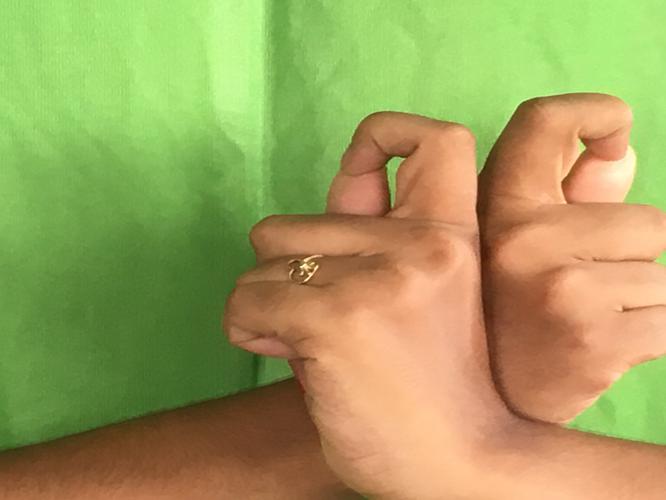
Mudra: Berunda
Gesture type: double_hand